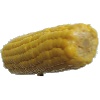
Label: corn